Orange Line (Montreal Metro)

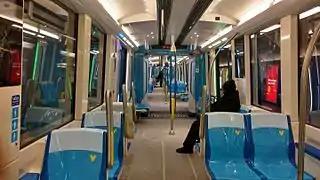
The interior of a MPM-10 train.

The Metro trains are stored in the Saint-Charles Garage, north of Henri-Bourassa station, and in the garage at Montmorency station for passenger cars. They are maintained at the Plateau d'Youville, which is located between Crémazie and Sauvé stations. , which is connected to the Green Line, is used for maintenance of way equipment. The Snowdon tail tracks and connecting track, which is connected to the Blue Line, is also used for maintenance of way equipment.